Sound of Metal

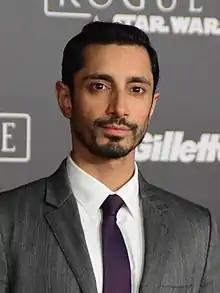
Riz Ahmed portrayed Ruben Stone

"Sound of Metal" is directed by Darius Marder, who wrote the story with Derek Cianfrance and who also wrote the screenplay with his brother Abraham Marder. The film originated as the unfinished Cianfrance project "Metalhead", which centers on a metal drummer who suddenly becomes deaf. The film featured the members of the band Jucifer portraying themselves. However, the project was later scrapped, until Cianfrance's friend Darius Marder took it up. In January 2016, Dakota Johnson and Matthias Schoenaerts joined the cast of the film, with Marder directing. In July 2018, Riz Ahmed and Olivia Cooke joined the cast of the film, replacing Johnson and Schoenaerts, alongside Mathieu Amalric. Before the casting, Marder had spent 13 years vetting actors who would match his commitment to the film.